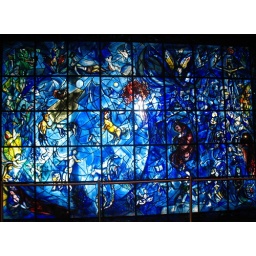
A stain glass window done by Chagall at the United Nations.